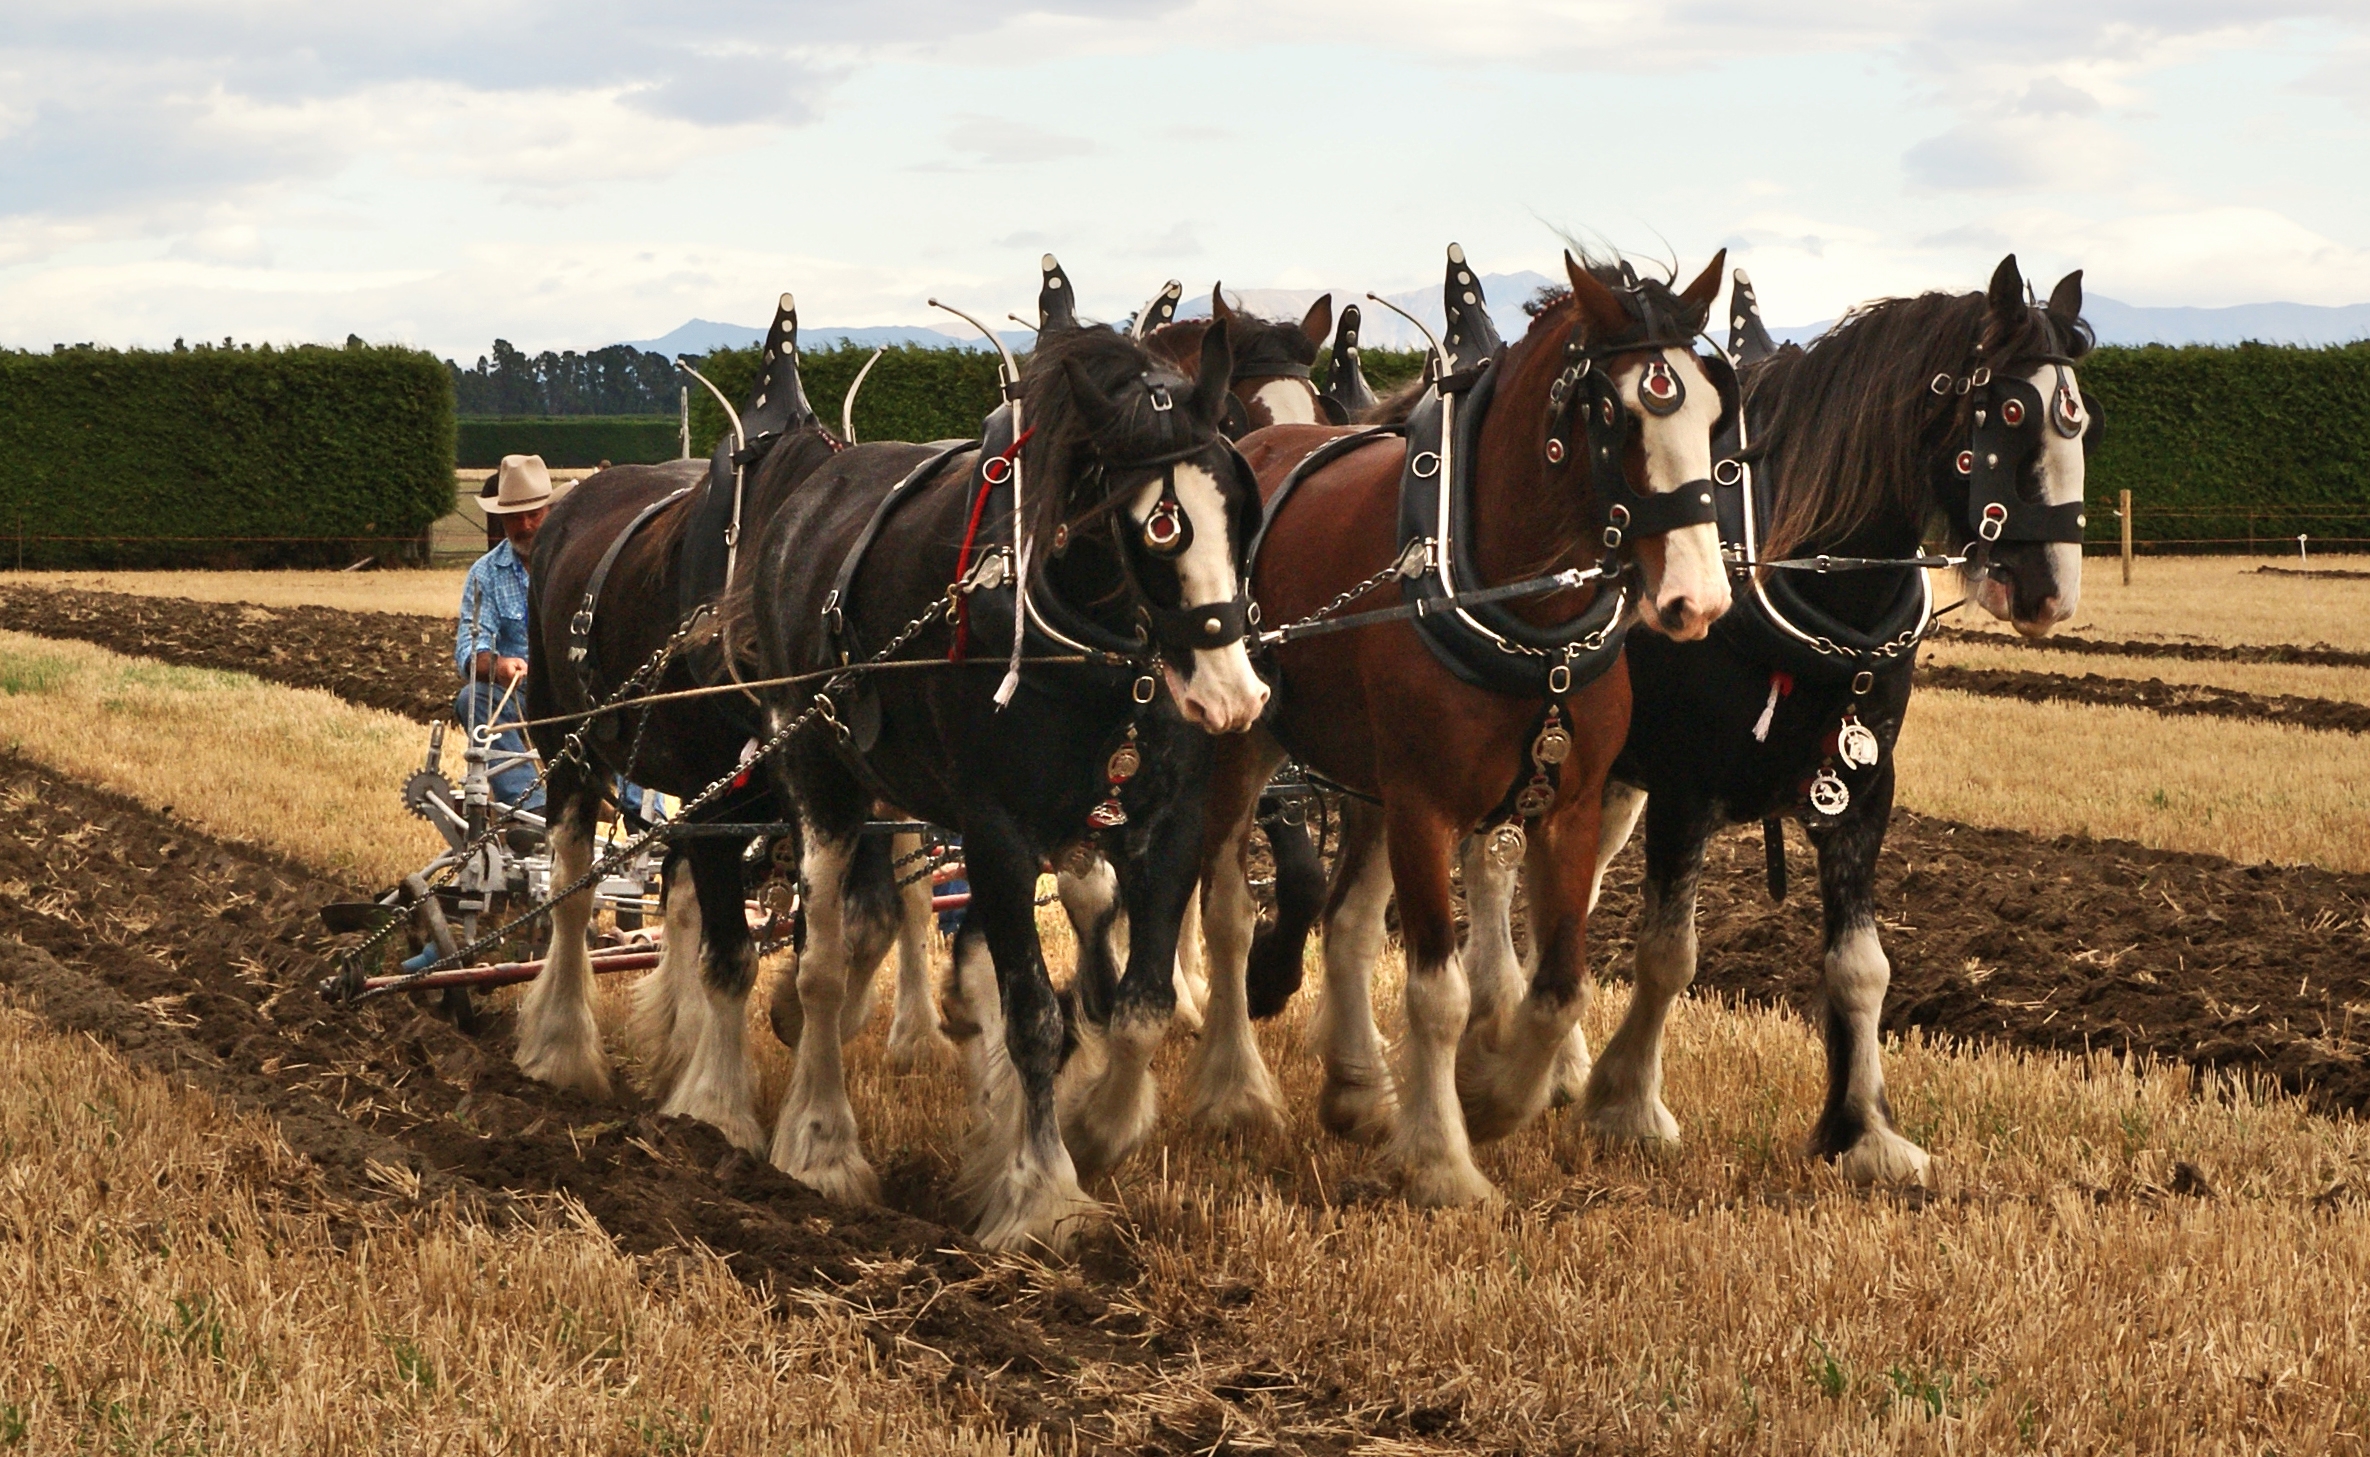
herd, farming, vehicle, horses, racing, mare, carriage, sonyalpha, ploughing, plowing, drafthorses, plough, clydsdale, pack animal, trail riding, horse like mammal, horse harness, horse and buggy